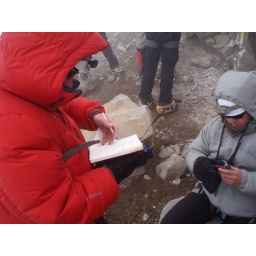
Waiting to sign the log book near Columbia Crest